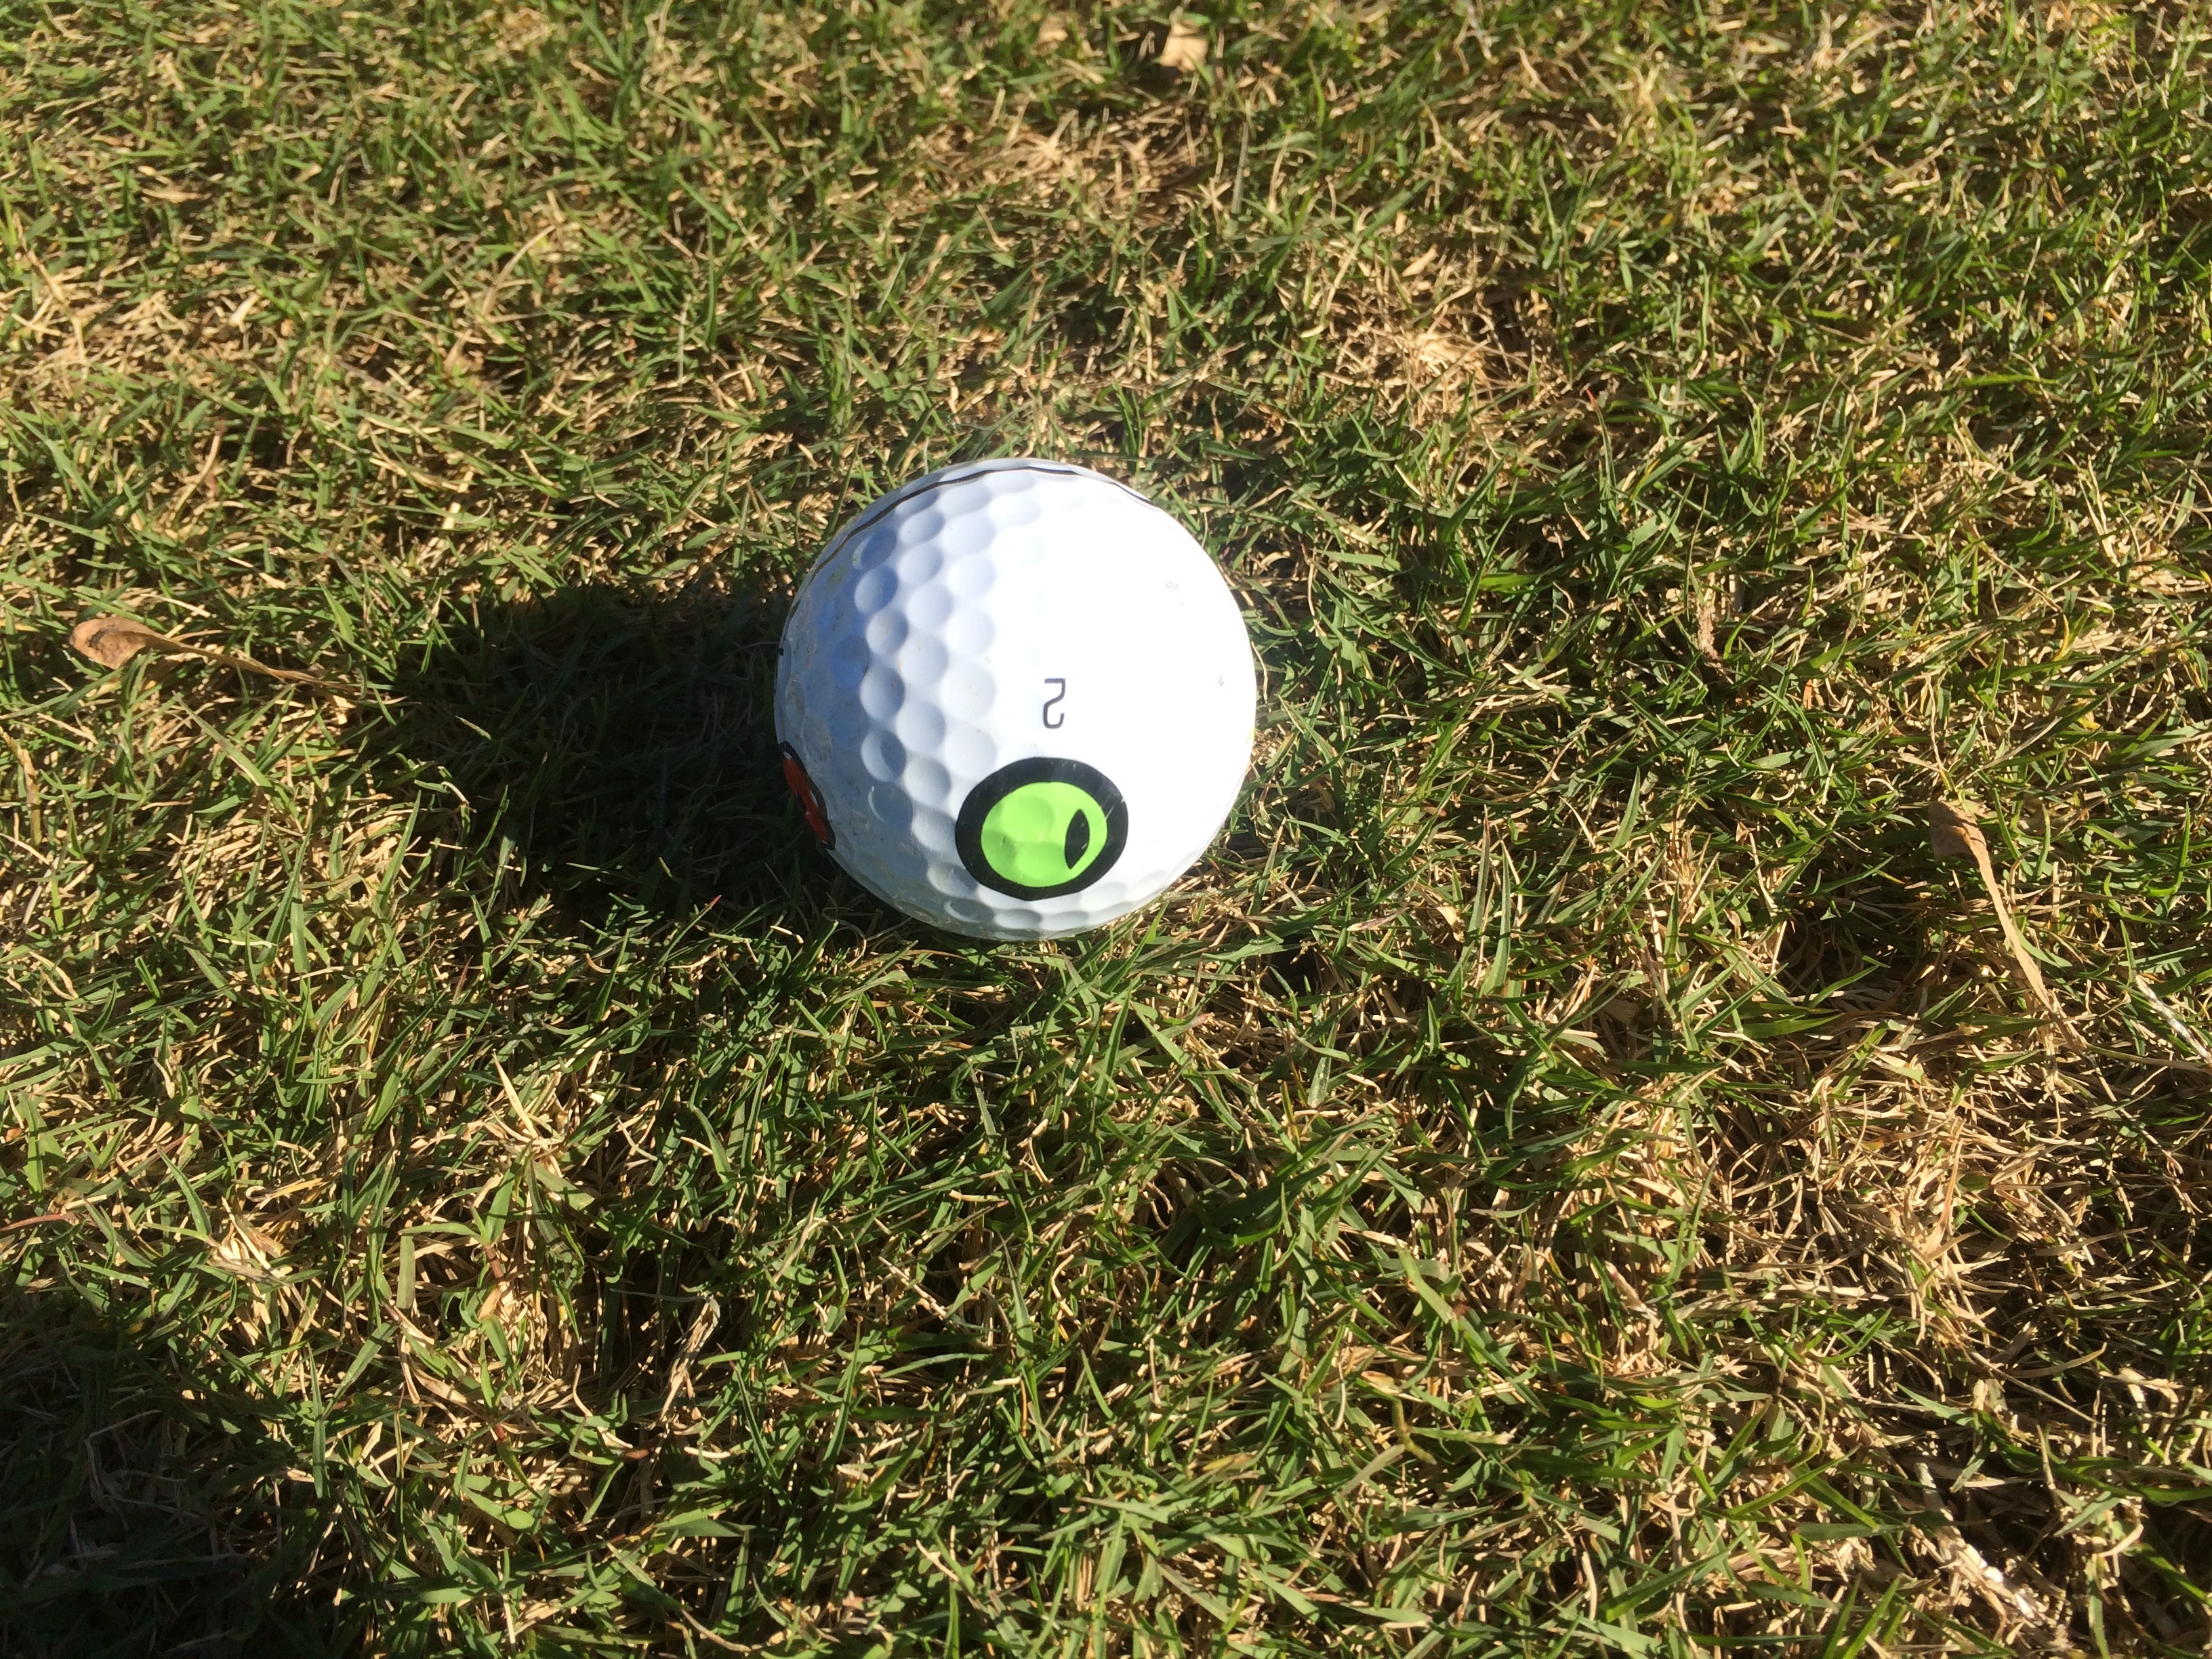
grass, sport, lawn, green, soil, golf, sports equipment, net, ball